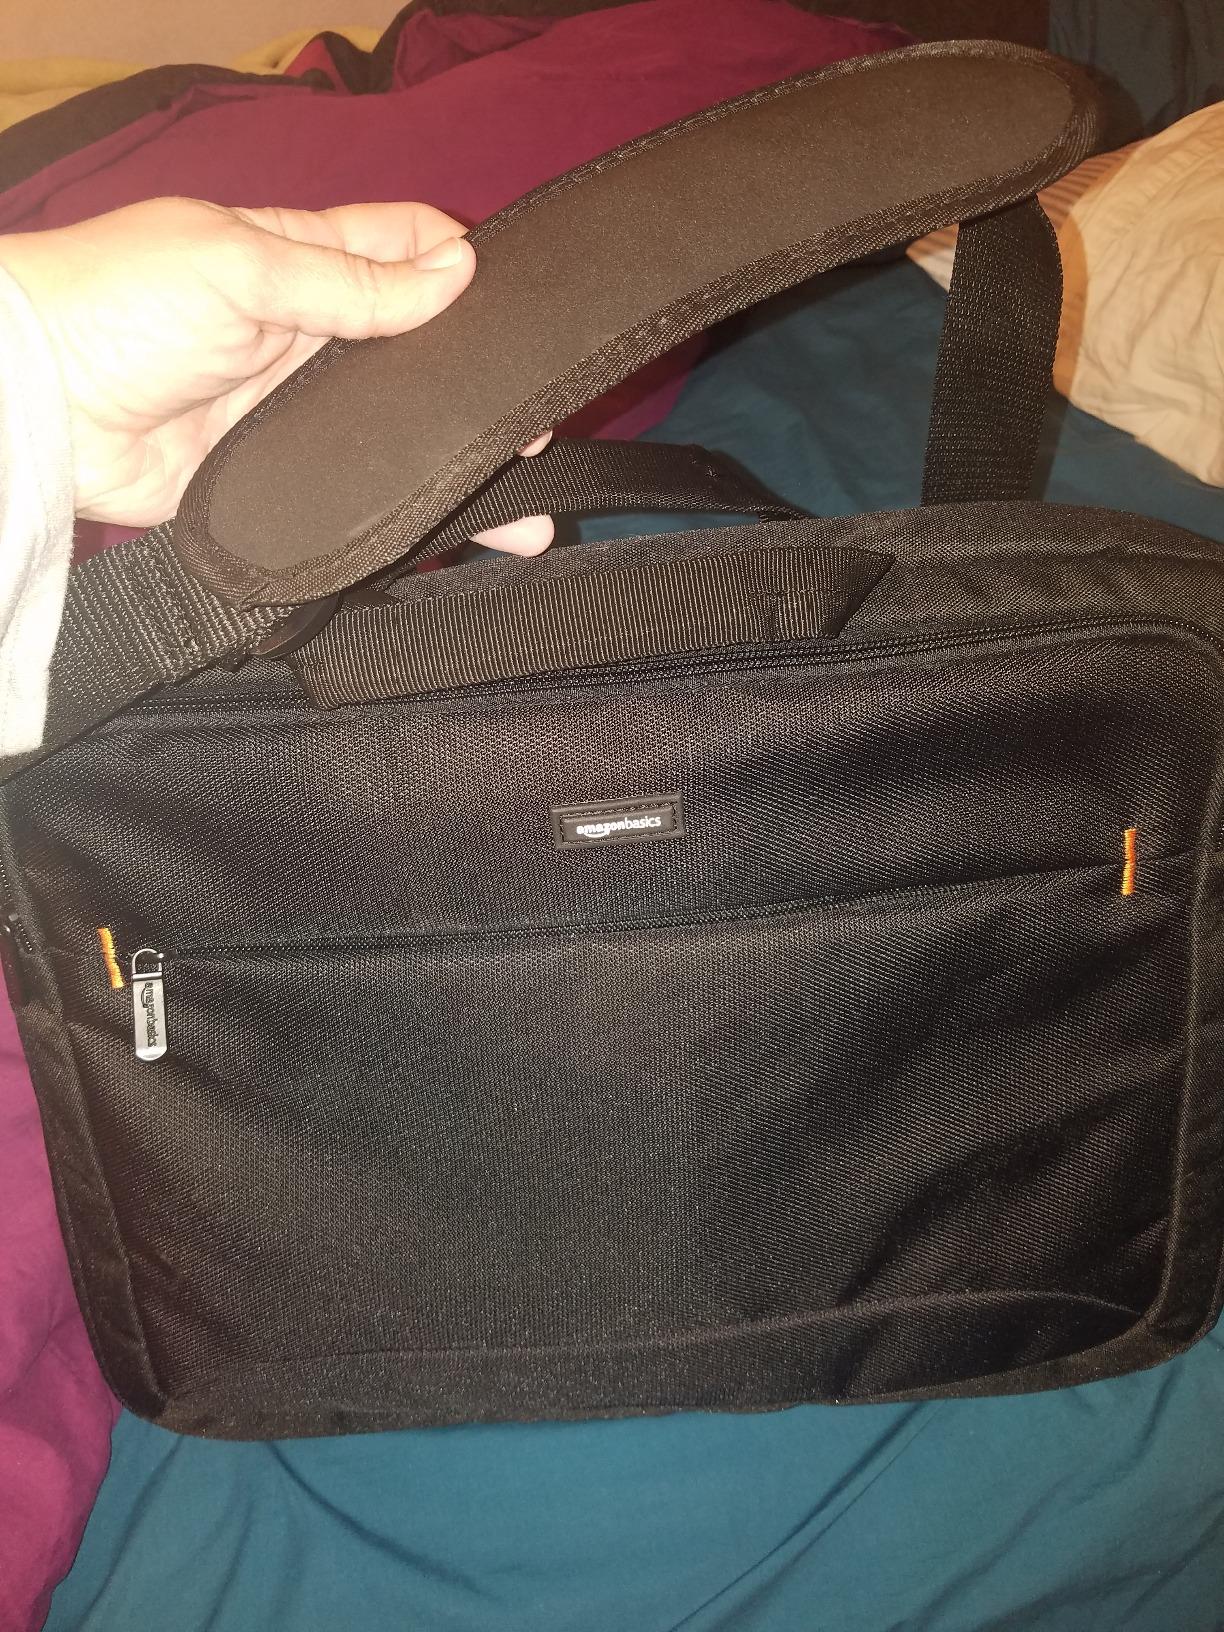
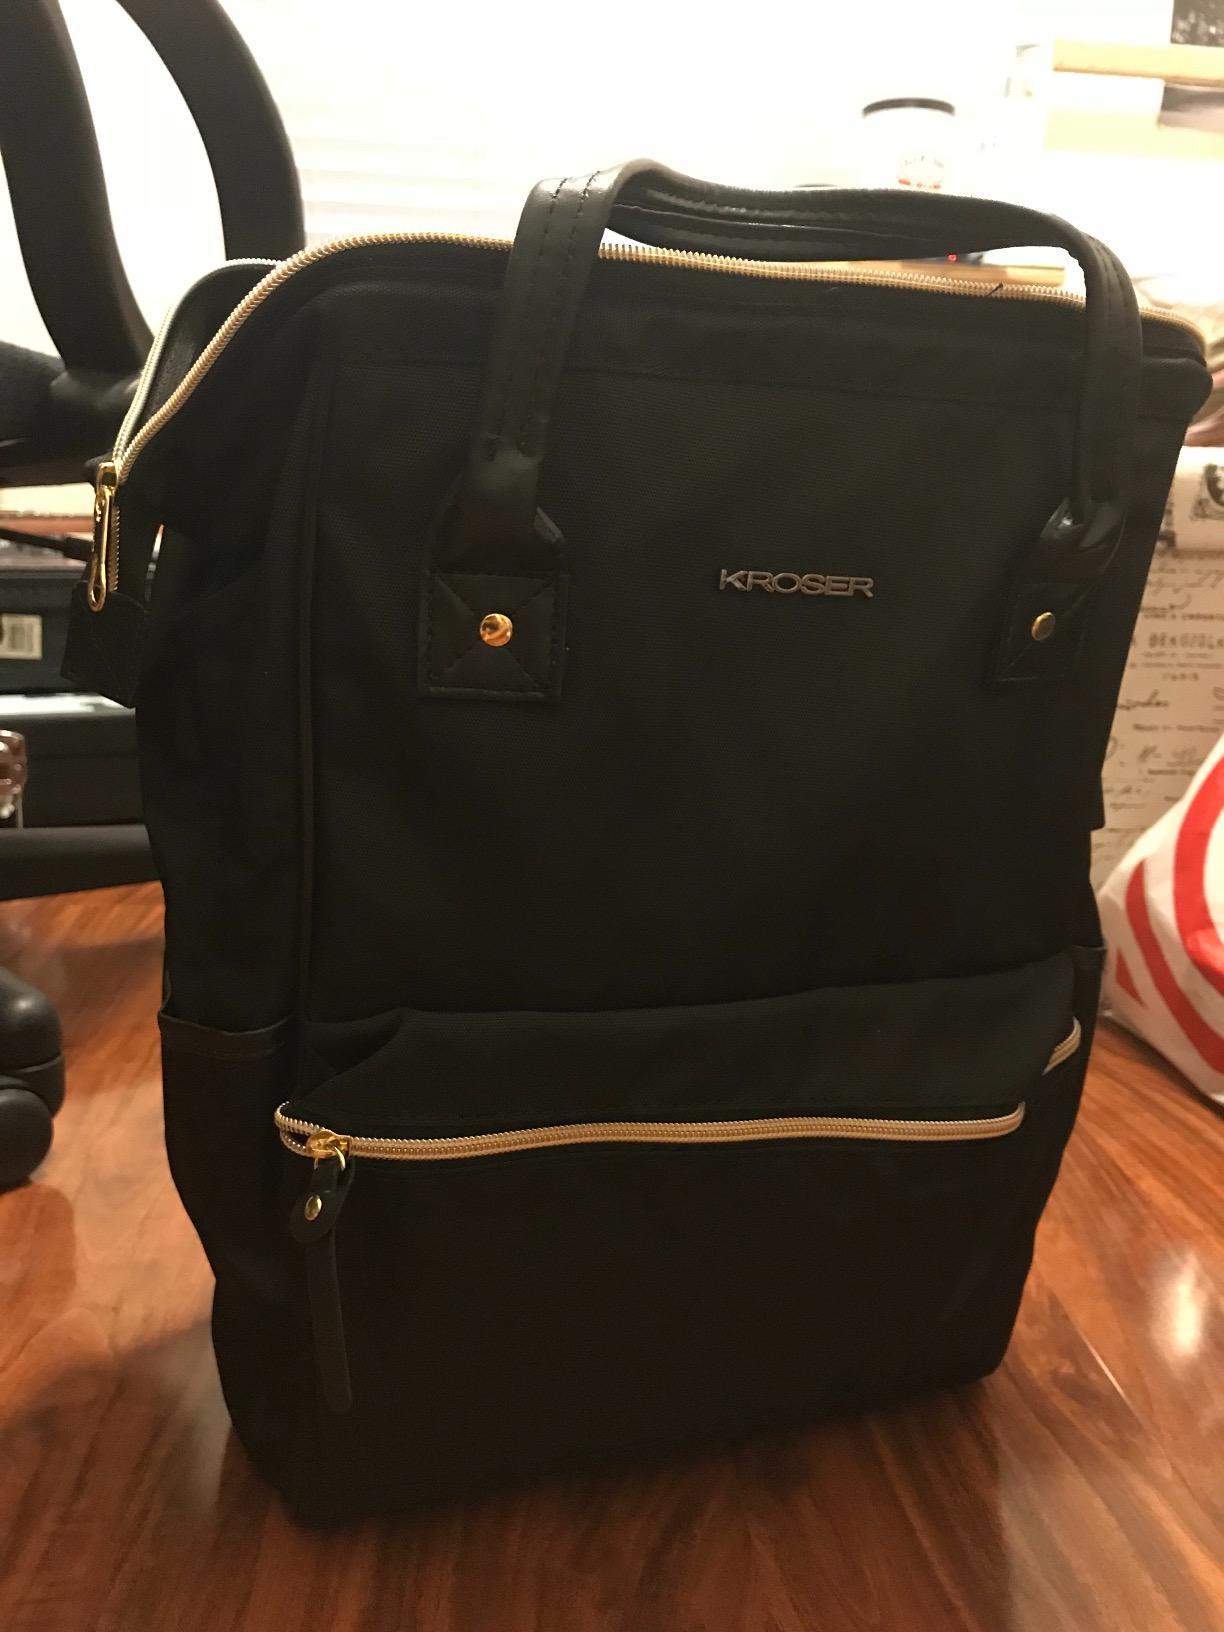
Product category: bag
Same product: no